White Stag sign

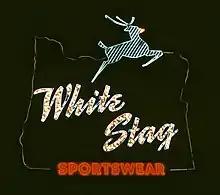
For 40 years the sign advertised White Stag Sportswear. This seasonal photo shows "Rudolph's" red nose.

In 1957, the sign was changed to advertise White Stag, an apparel manufacturer that owned the building and had occupied it since 1924. The lettering was changed to "Home of White Stag Sportswear" and a silhouette of a white stag was added to the top of the sign. For the 1959 Christmas season, a red neon "nose" was added to the stag's snout in imitation of Rudolph the Red-Nosed Reindeer, a tradition that has been repeated annually ever since.